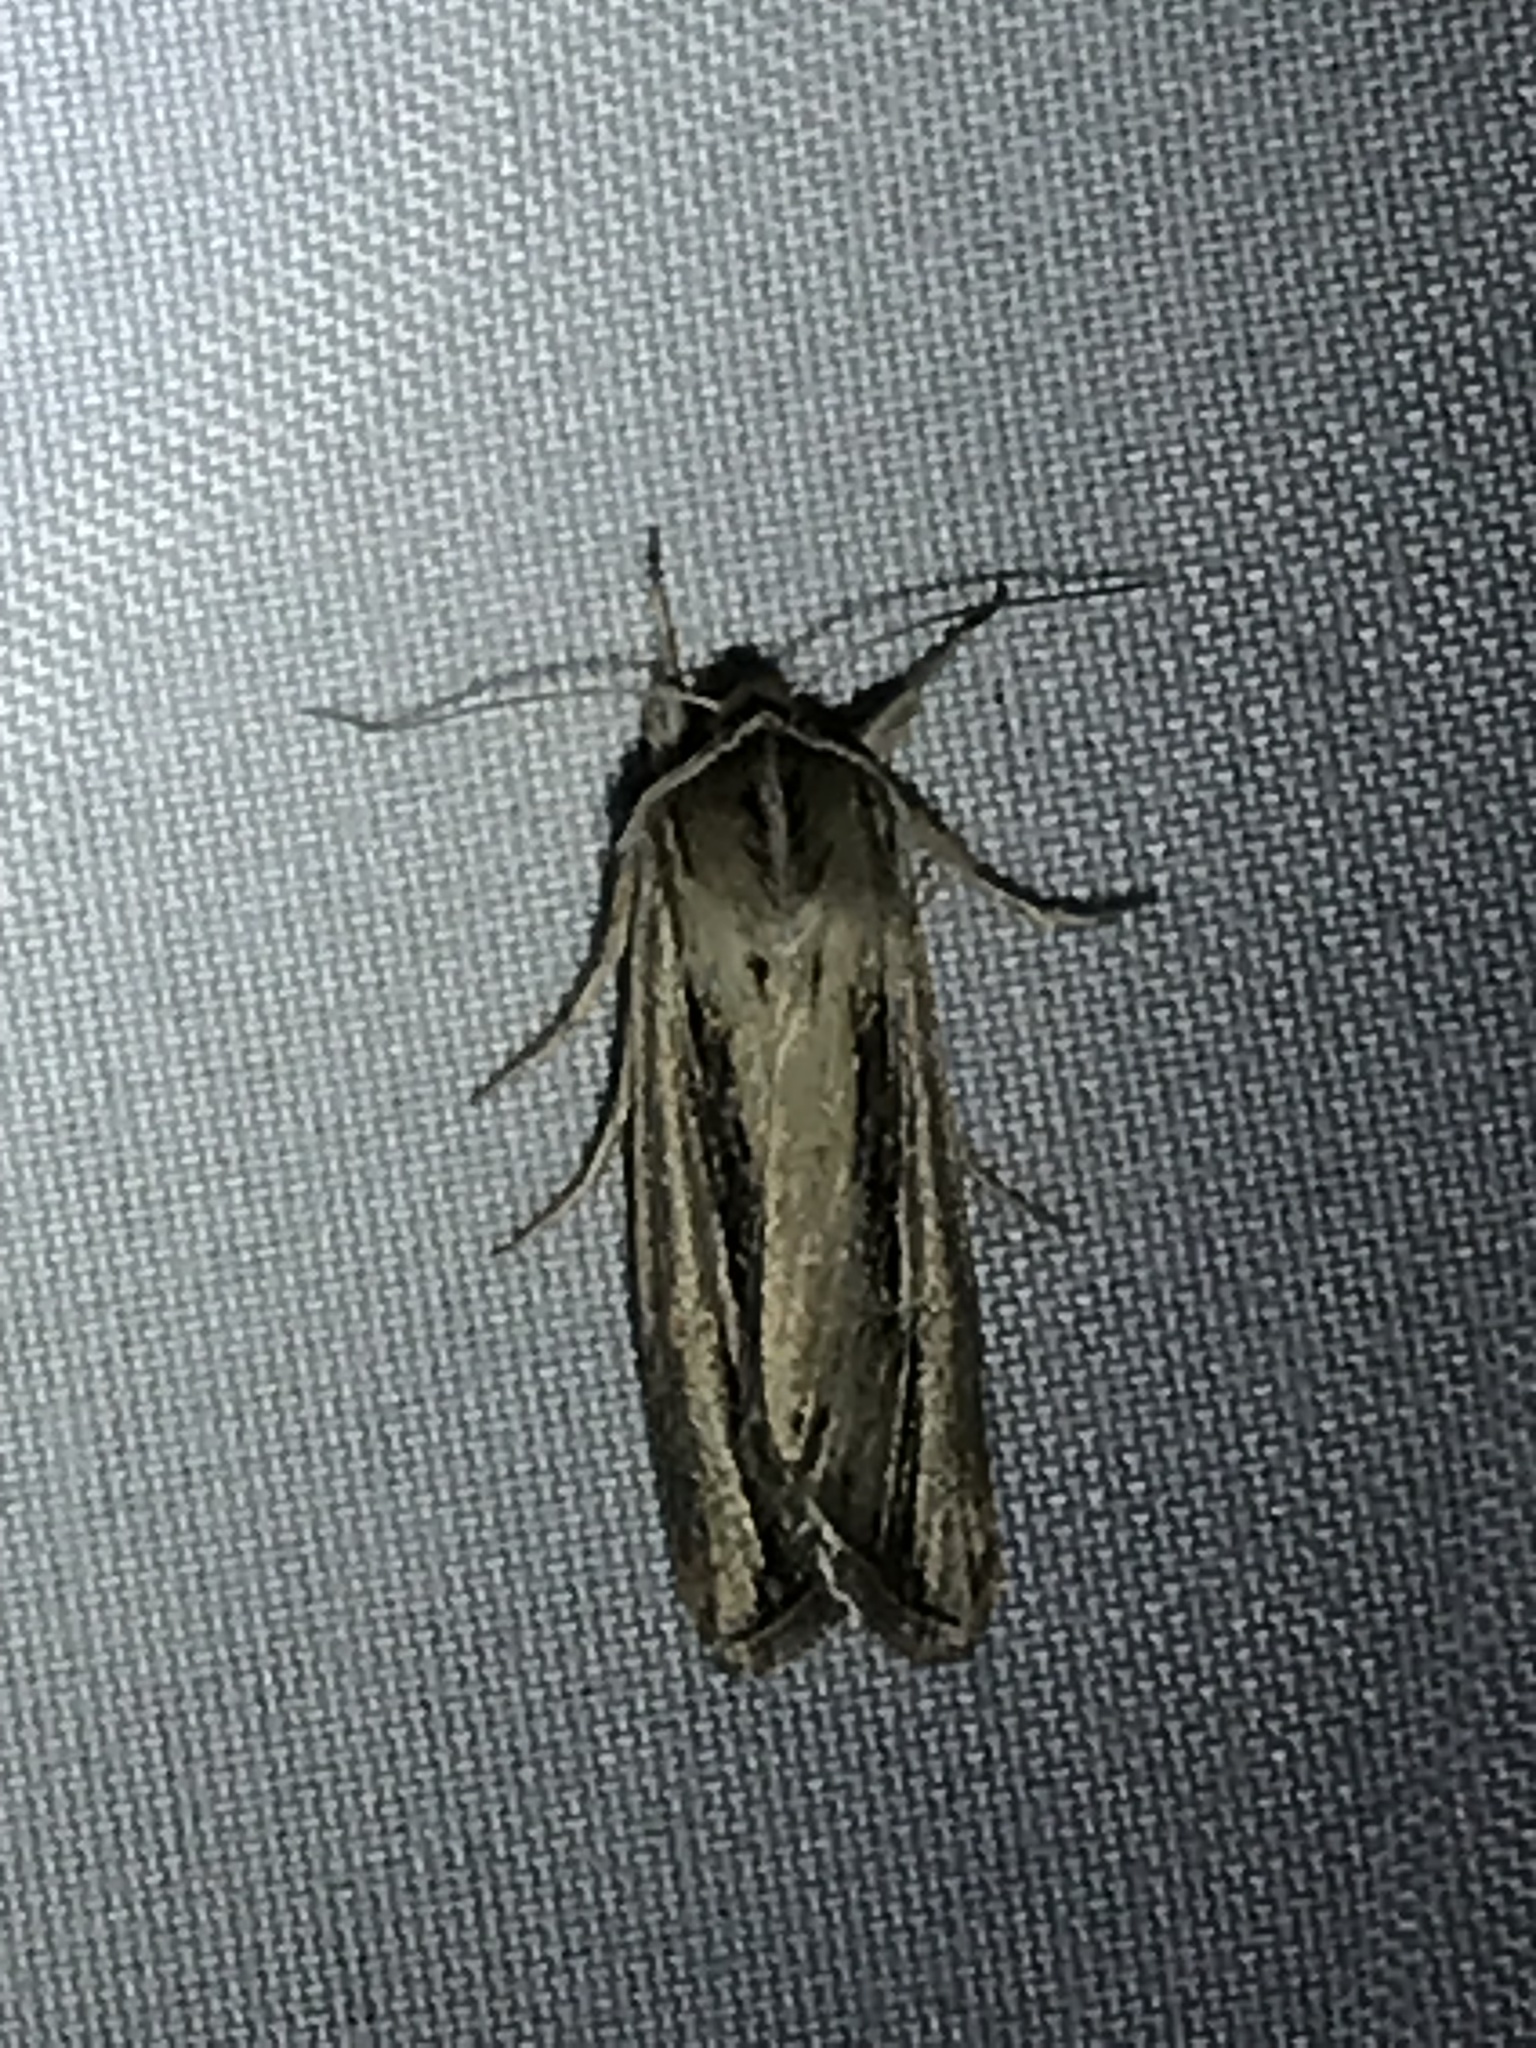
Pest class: wheathead_armyworm_Dargida_diffusa